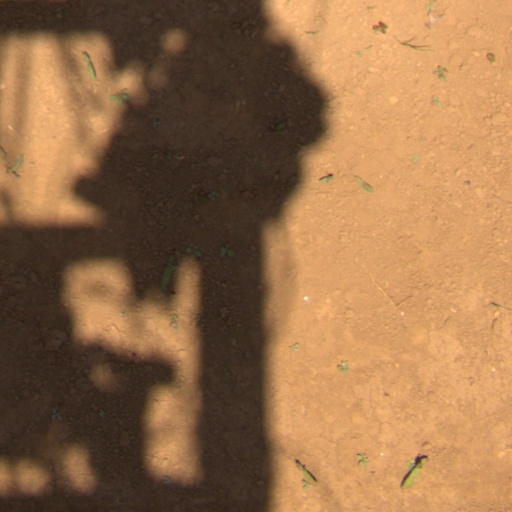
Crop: Jerusalem artichoke